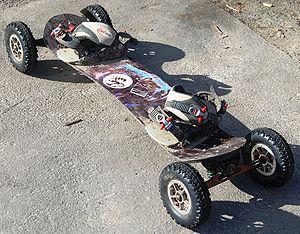
Le mountainboard ou planche tout terrain est un engin hybride, mélange de snowboard, de planche à roulettes et de VTT ou de BMX. Pour cette raison, la pratique du mountainboard se rapproche de ces sports : descente, freeride, freestyle. Un mountainboard s'utilise sur tout type de terrain ou même dans un skatepark.